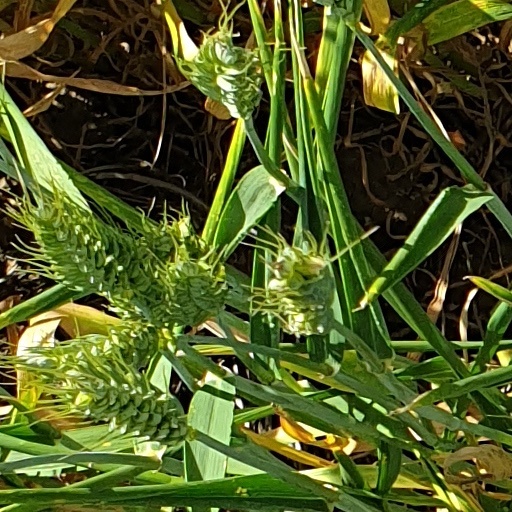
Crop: wheat